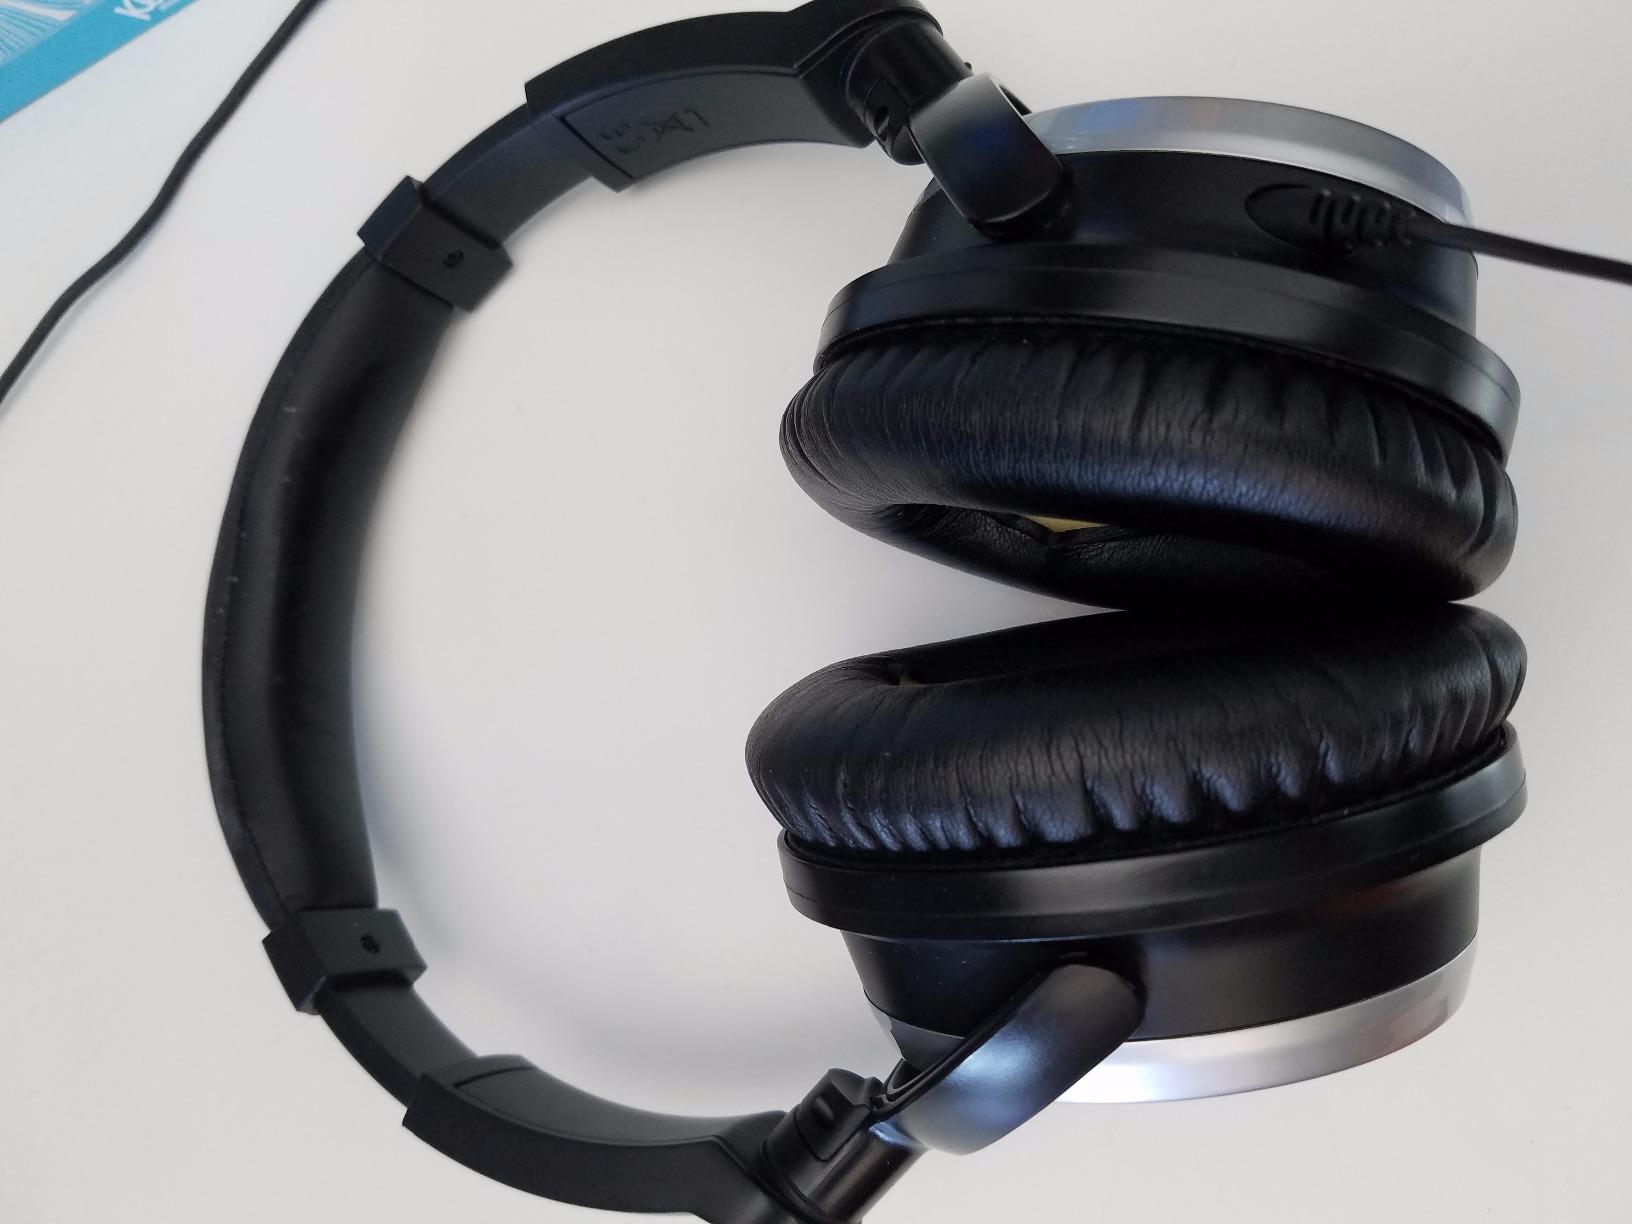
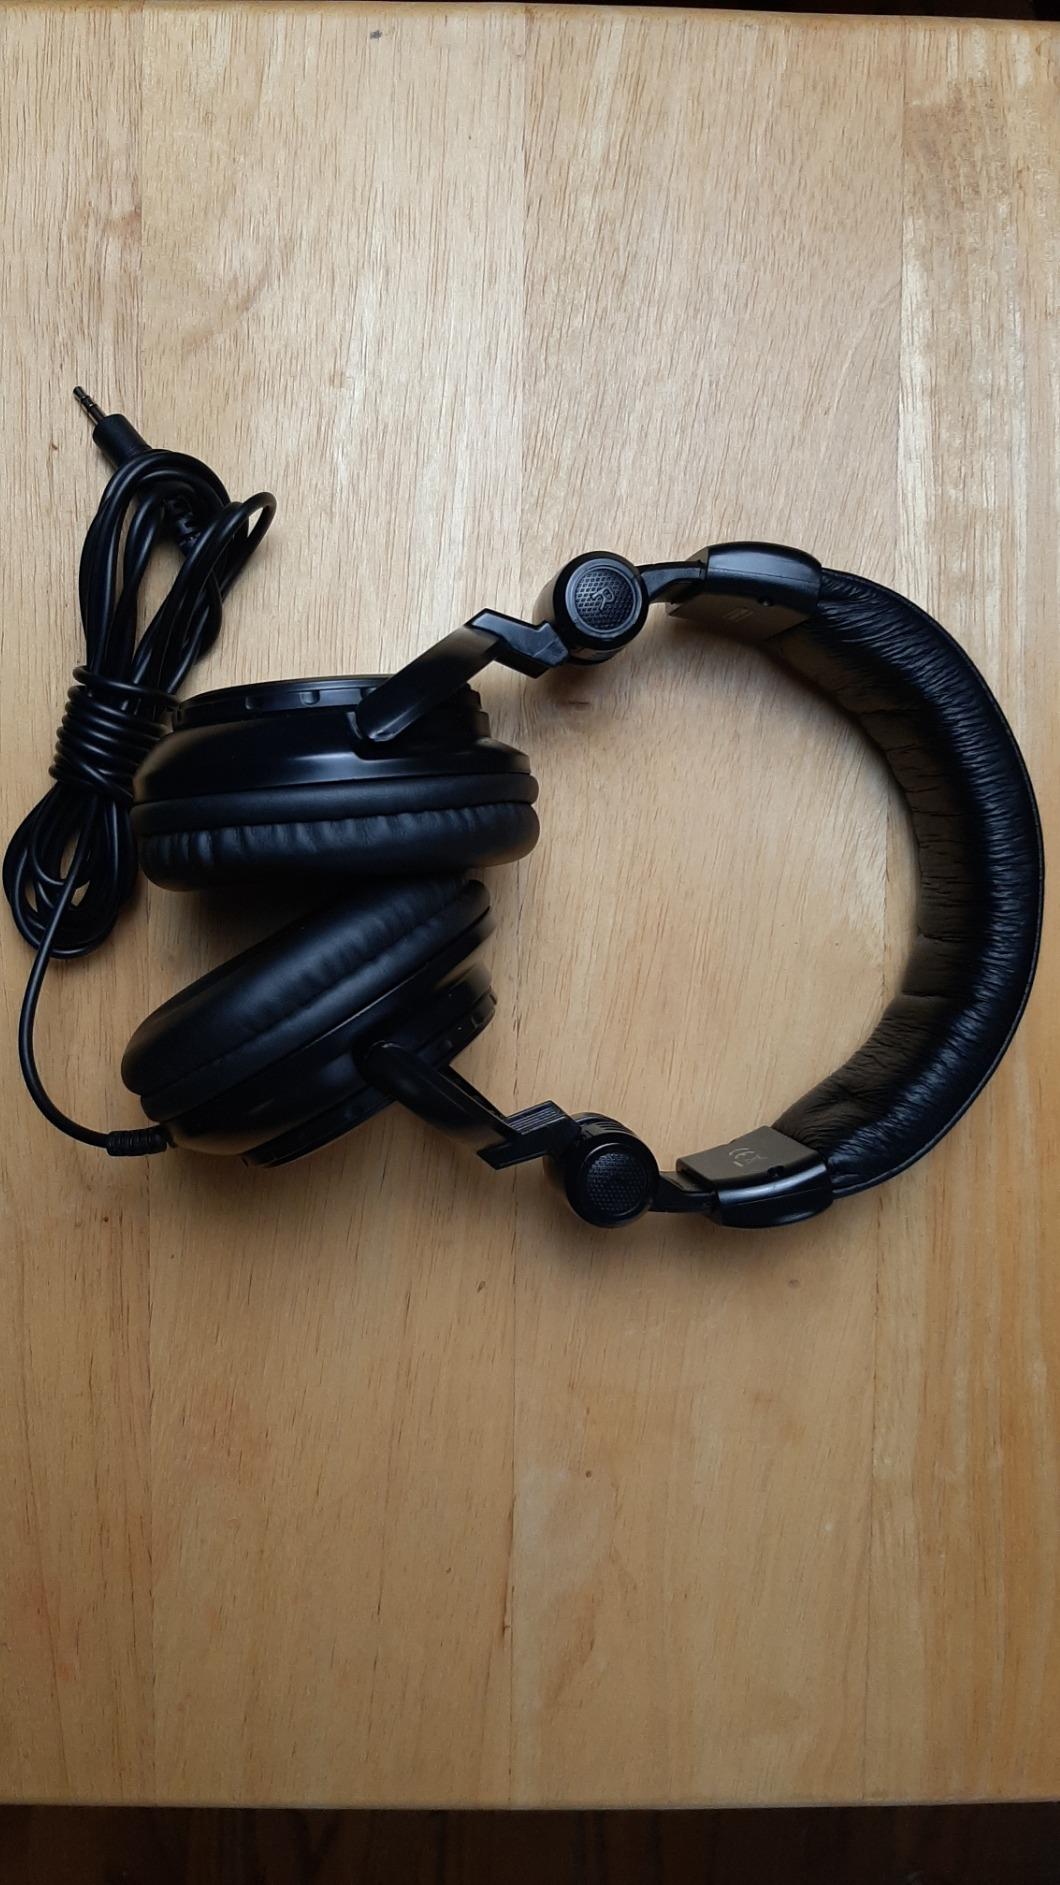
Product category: headphones
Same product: no